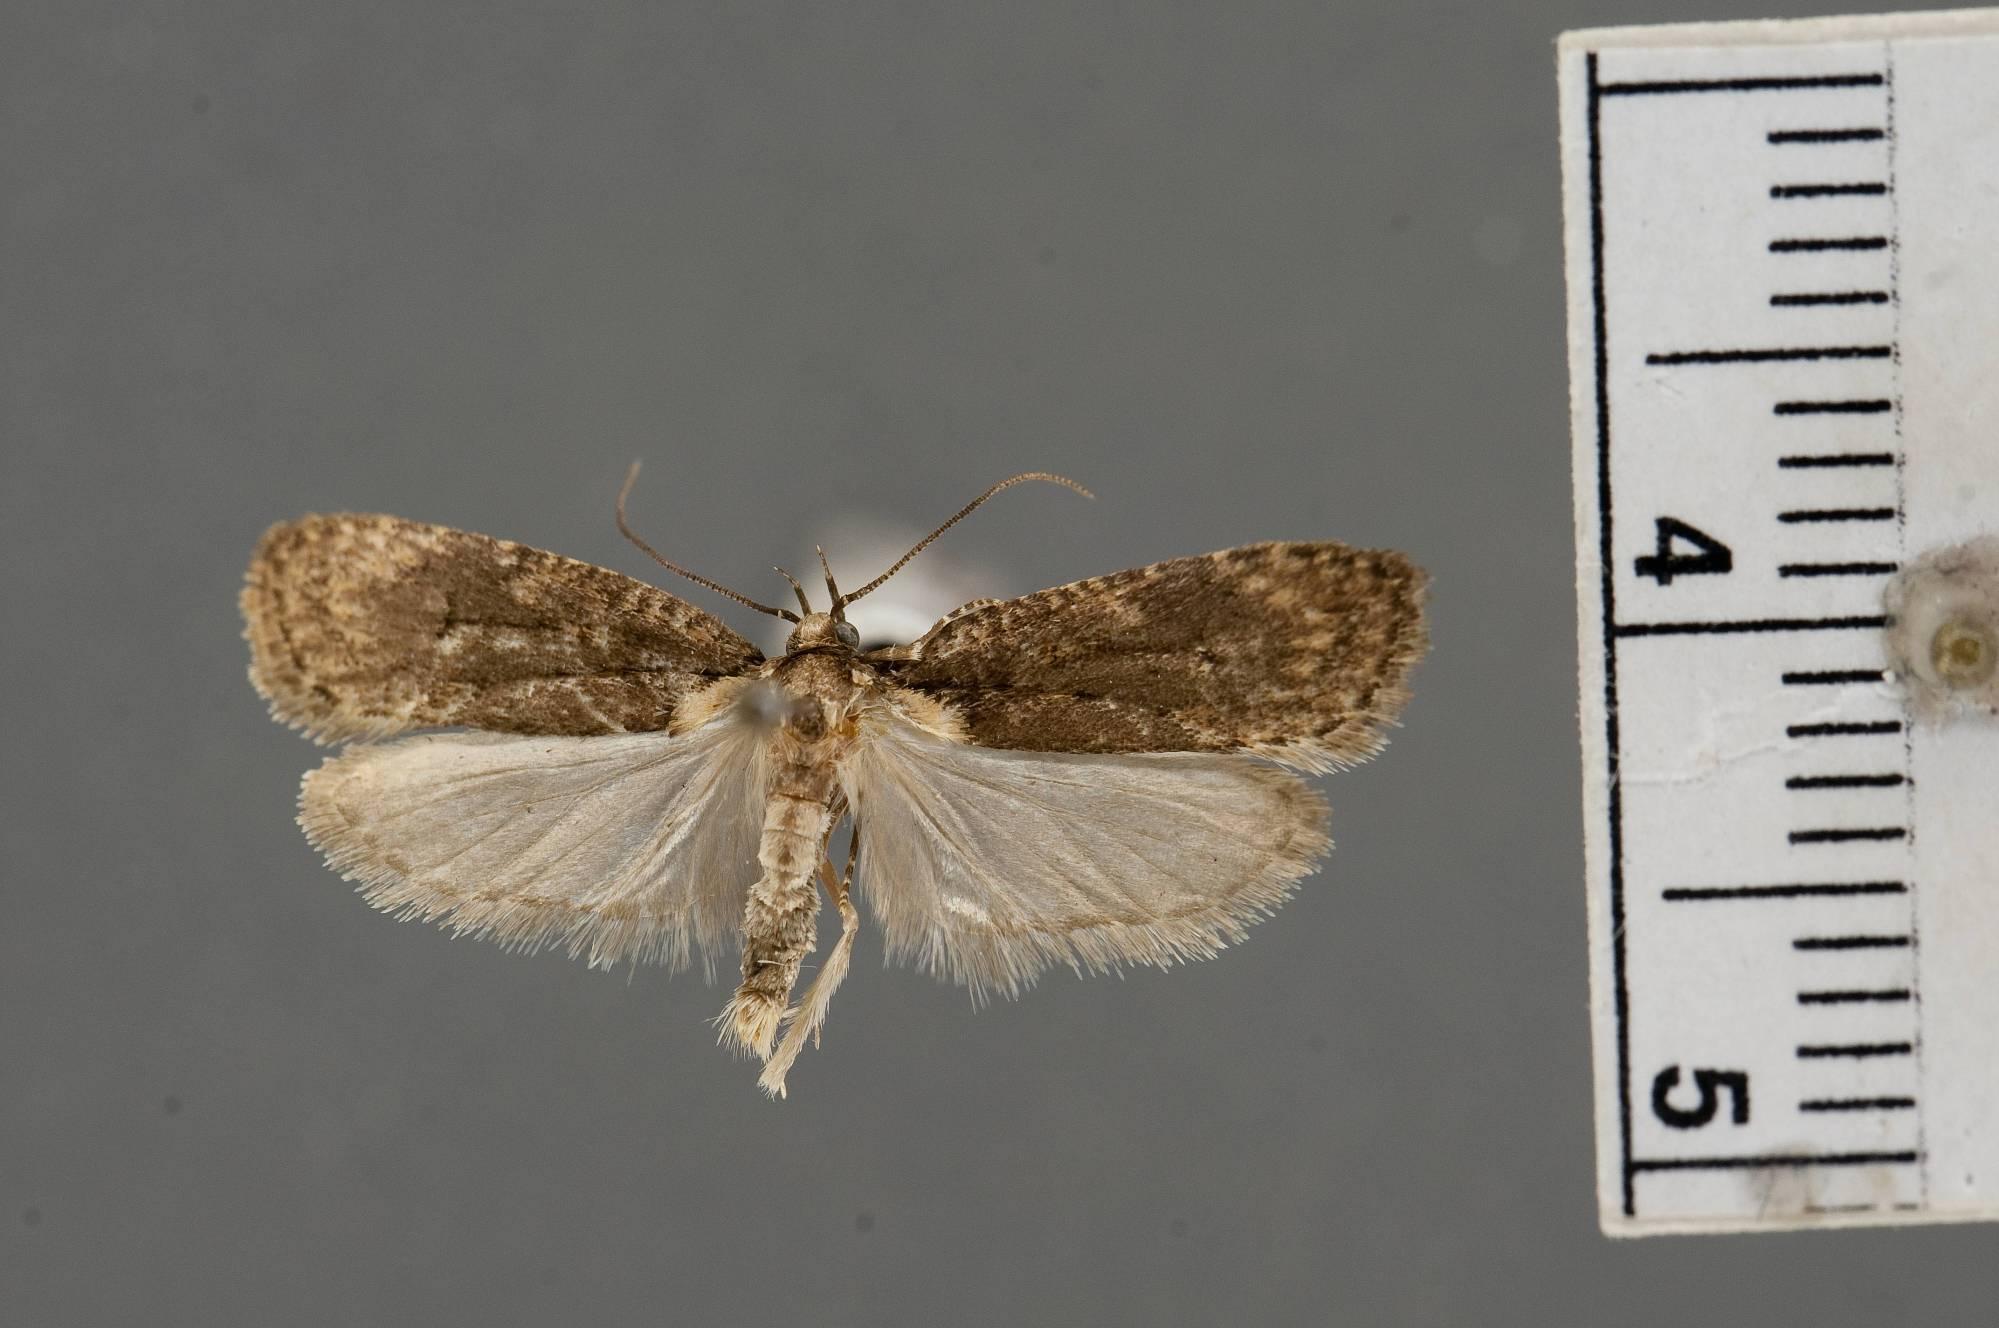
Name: Doina subicula
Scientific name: Doina subicula Clarke, 1978
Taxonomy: Animalia, Arthropoda, Insecta, Lepidoptera, Glossata, Oecophoridae, Oecophorinae
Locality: Peulla, Llanquihue, Chile
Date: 7 Mar 1959